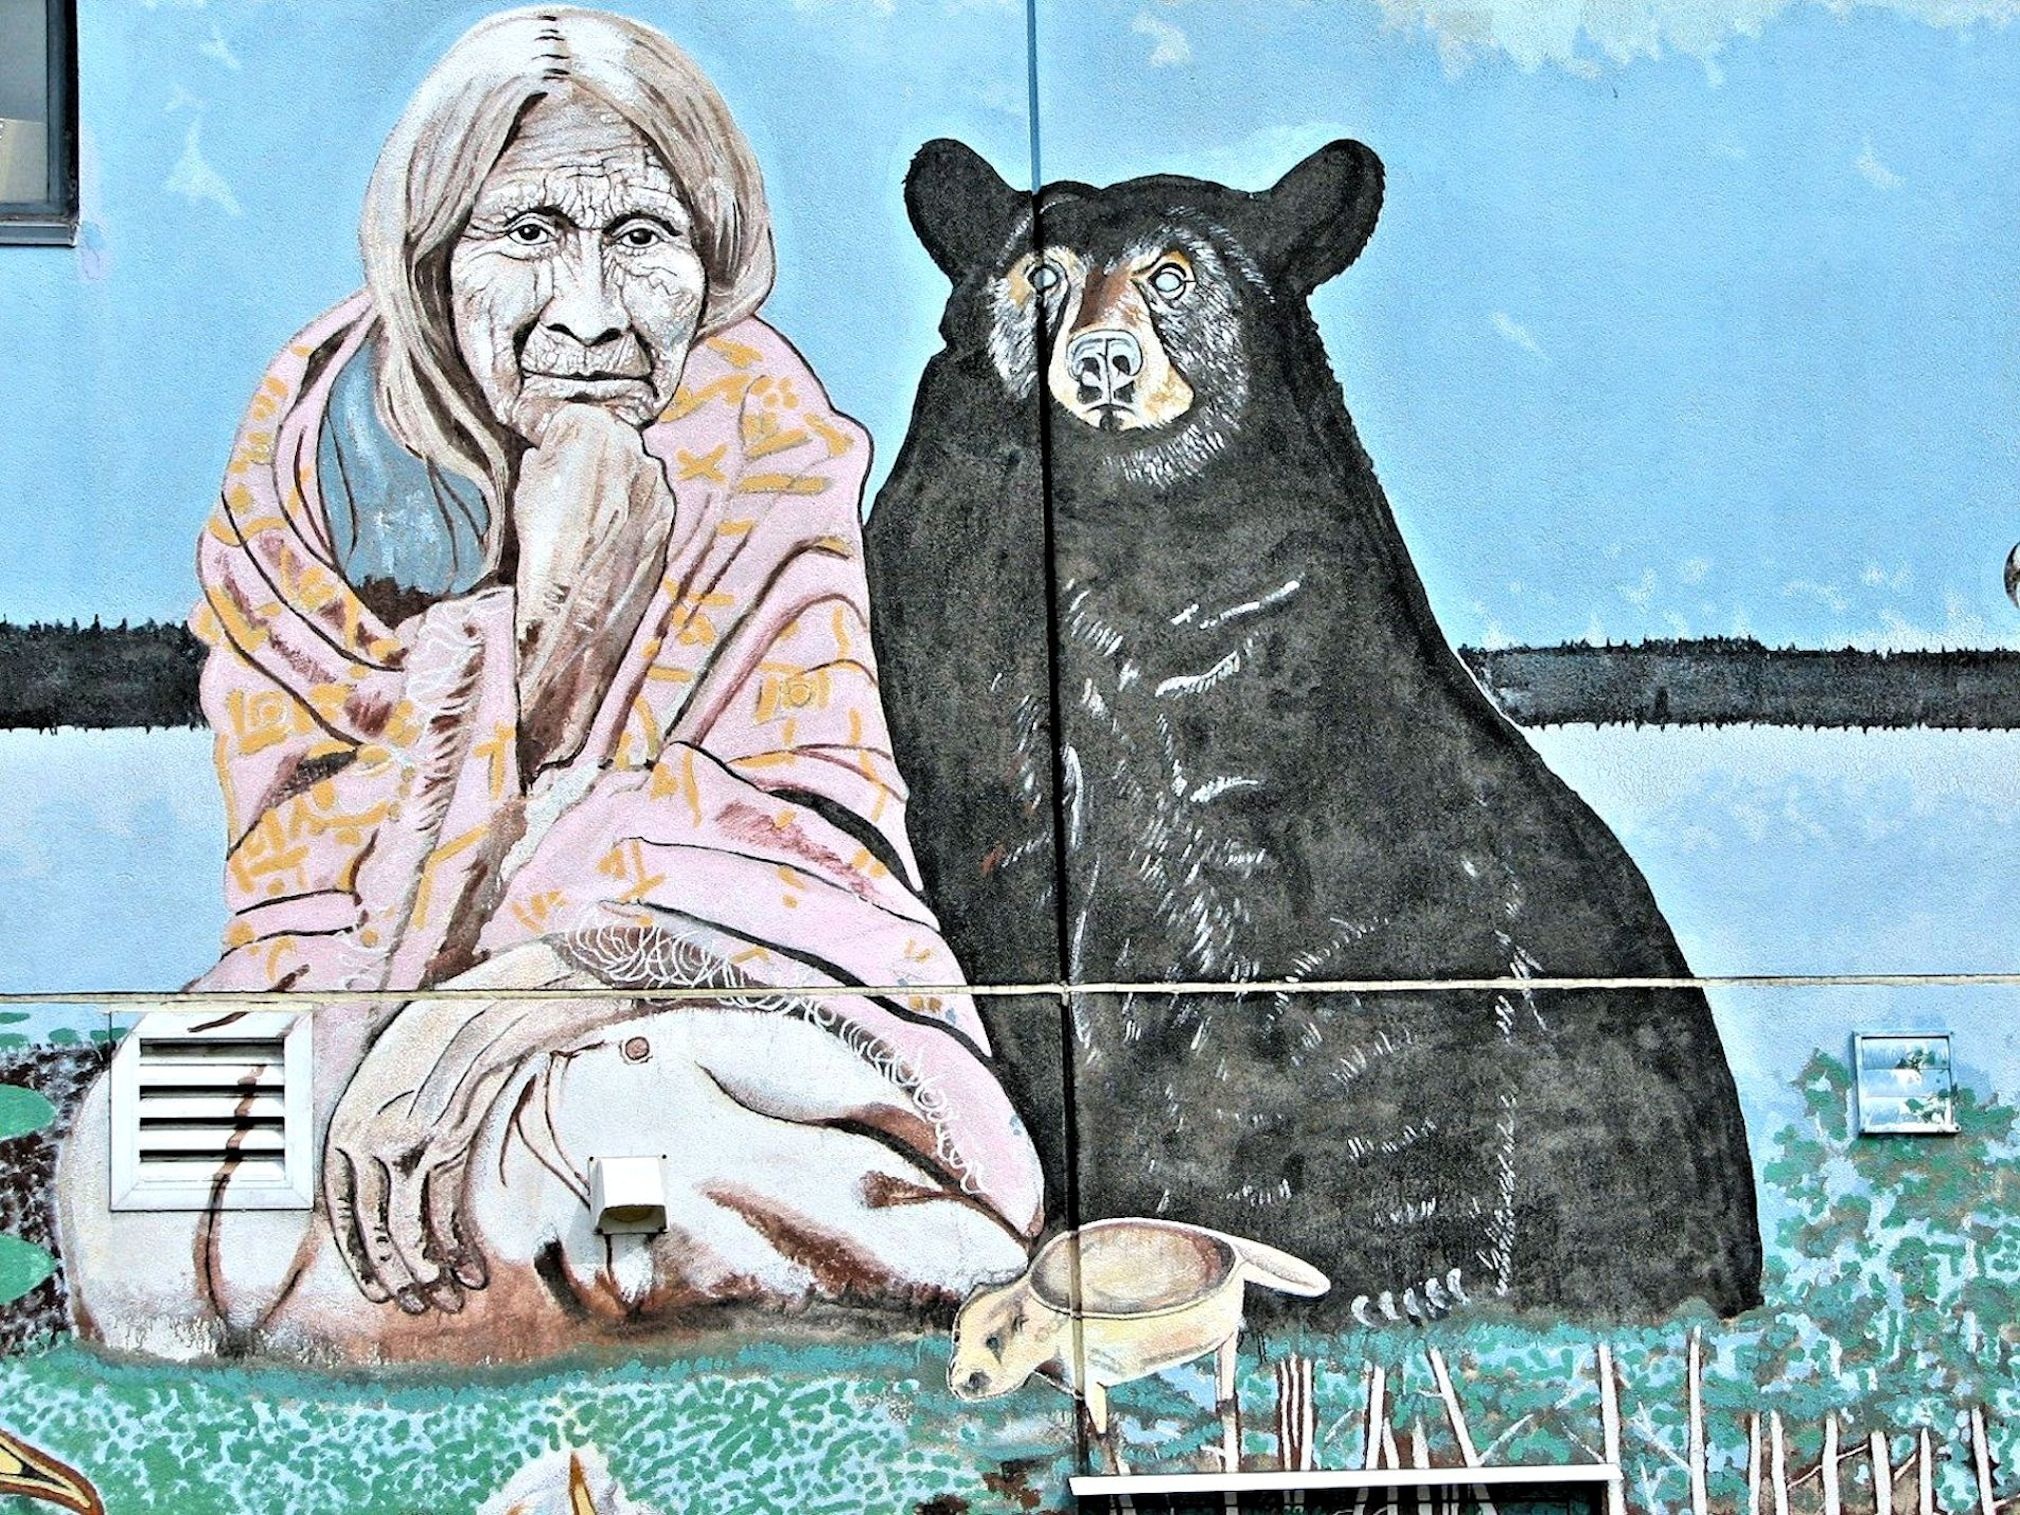
art, illustration, mural, photomontage, black bear, album cover, native indian woman, building art